Figure–ground (perception)

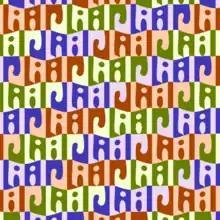
Figure-ground ambigram tessellation displaying the words Liar / Jail alternatively, using negative space.

The Rubin vase faces–vase drawing that Danish psychologist Edgar Rubin described exemplifies one of the key aspects of figure–ground organization, edge-assignment and its effect on shape perception. In the faces–vase drawing, the perceived shape depends critically on the direction in which the border (edge) between the black and white regions is assigned. If the edges between the black and white regions are assigned inward, then the central white region is seen as a vase shape in front of a black background. No faces are perceived in this case. On the other hand, if the edges are assigned outward, then the two black profile faces are perceived on a white background, and no vase shape is perceived. The human visual system will settle on either of the interpretations of the Rubin vase and alternate between them, a phenomenon known as multistable perception. Functional brain imaging shows that, when people see the Rubin image as a face, there is activity in the temporal lobe, specifically in the face-selective region.